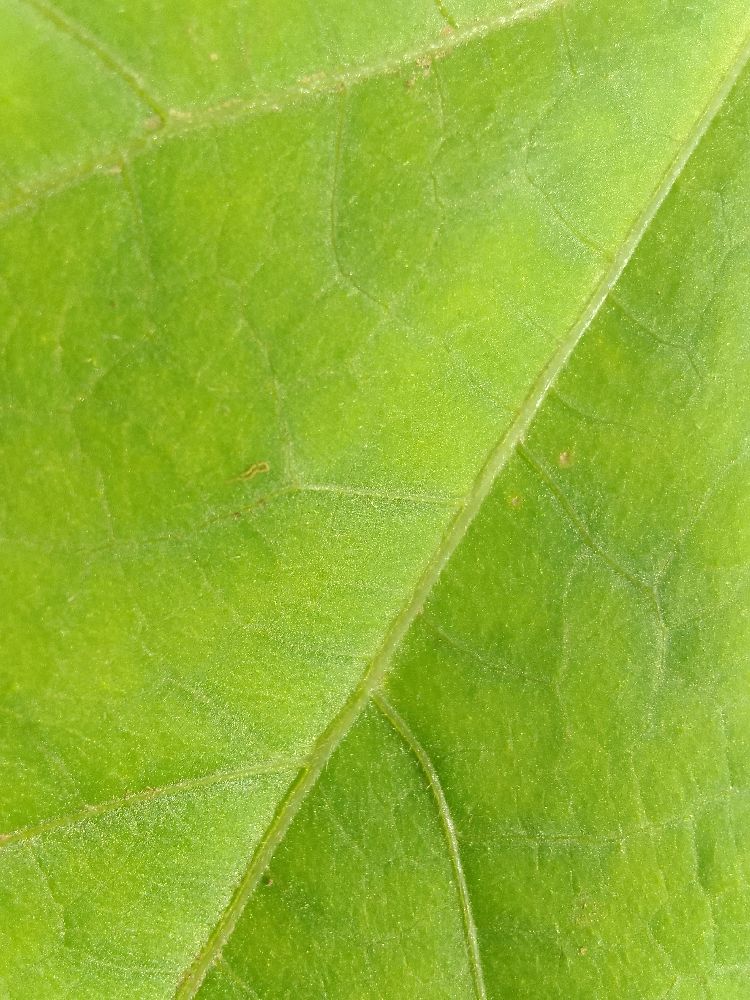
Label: healthy